List of Edinburgh festivals

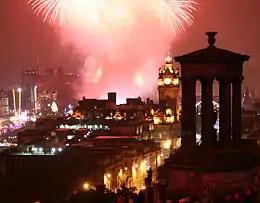
Hogmanay fireworks over Edinburgh

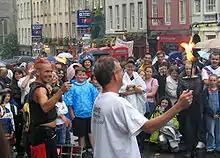
Royal Mile street performance

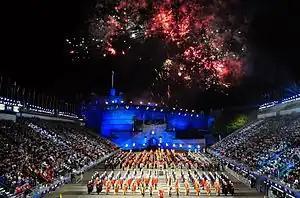
Royal Edinburgh Military Tattoo, 2010

This is a list of arts and cultural festivals regularly taking place in Edinburgh, Scotland.